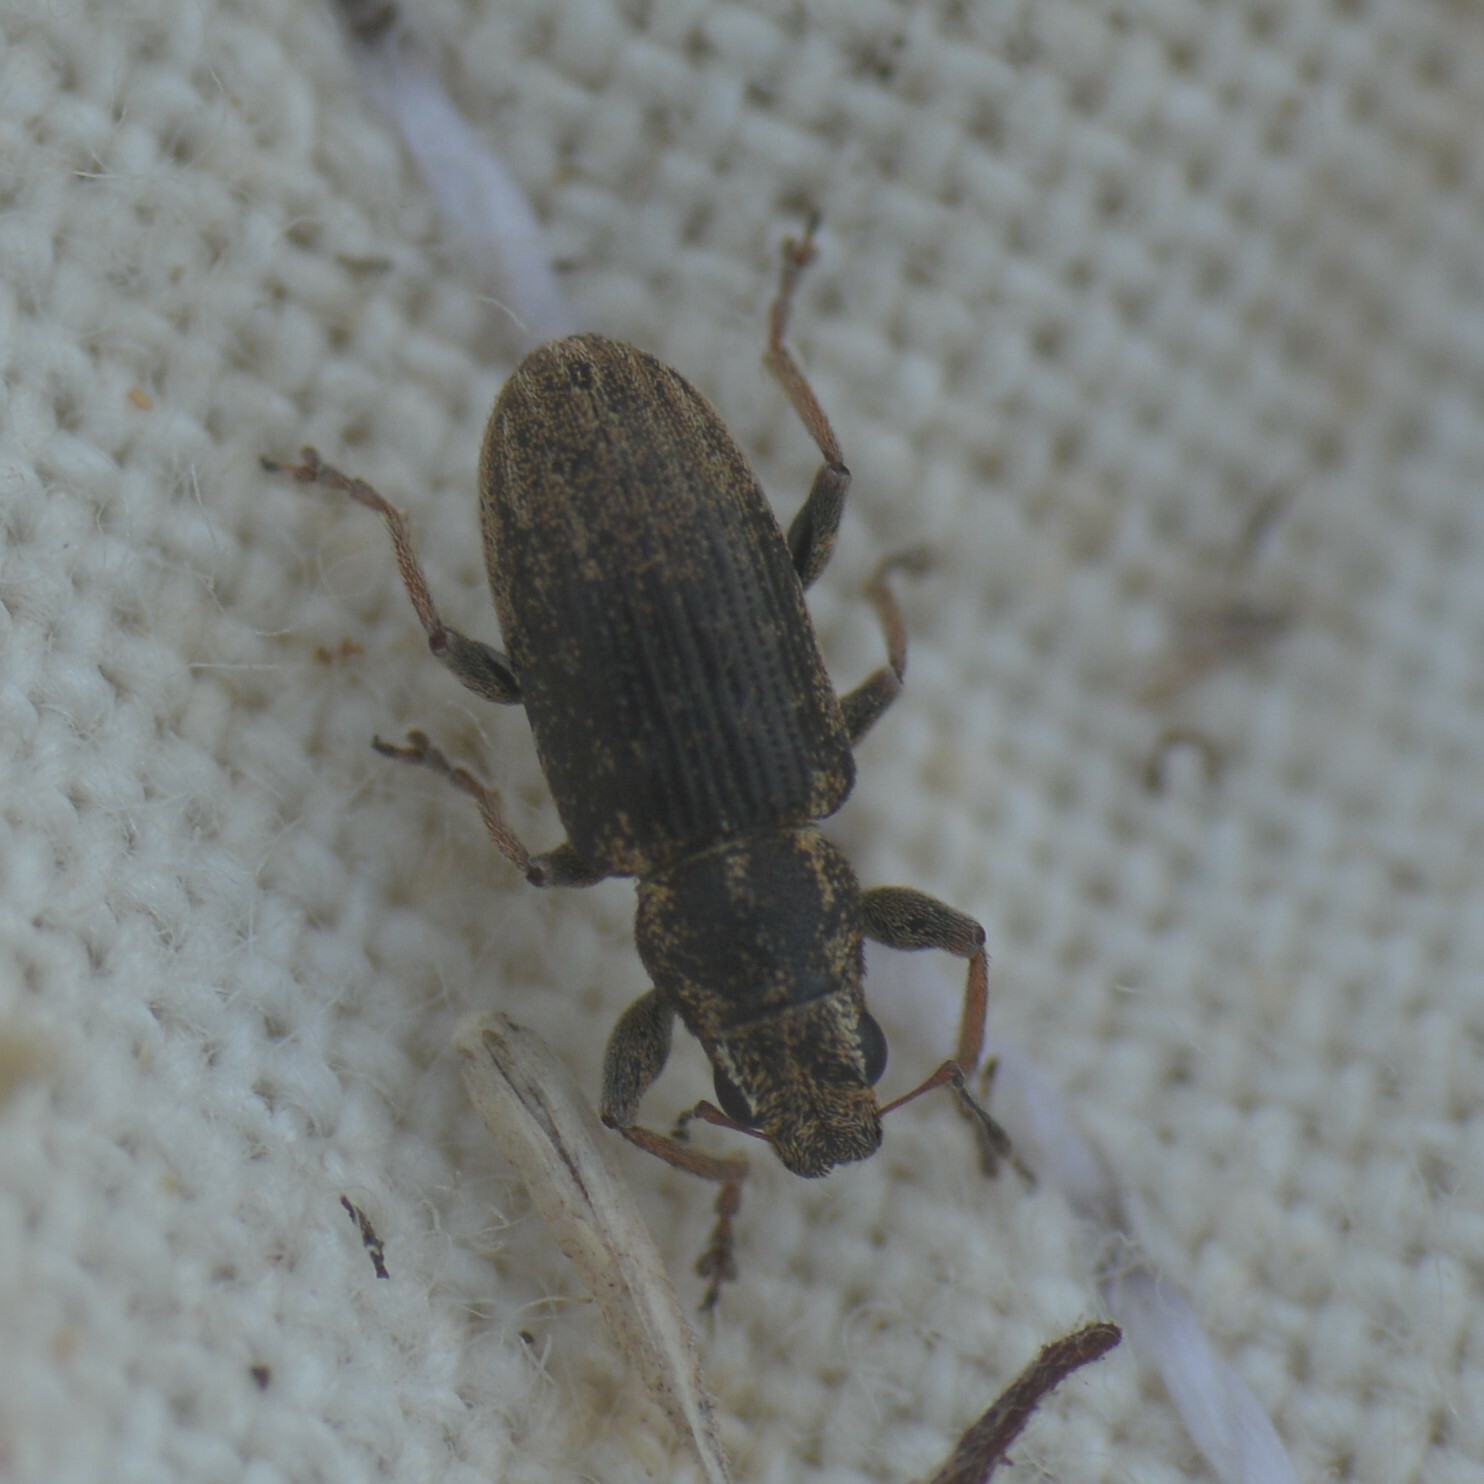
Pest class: pea_leaf_weevil